Regional parks of New Zealand

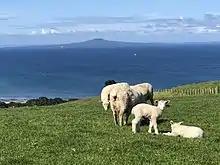
Shakespear Regional Park in Auckland

Regional parks of New Zealand are protected areas administered by regional councils, the top tier of local government. Regional parks are found across several regions of New Zealand: the Auckland Region, Waikato Region, Bay of Plenty Region, Hawkes Bay Region, Wellington Region and Canterbury Region. Regional parks in the Auckland and Waikato regions are administered by the Auckland Council, while parks in other areas are administered by regional councils: the Bay of Plenty Regional Council, Hawke's Bay Regional Council, Greater Wellington Regional Council, and Canterbury Regional Council.